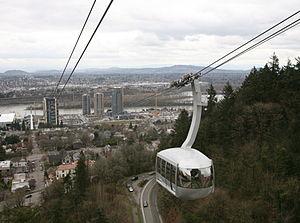
""Walt"", le téléphérique de Portland (Oregon, États-Unis), à l'approche de sa station haute."